Ocean acidification in the Great Barrier Reef

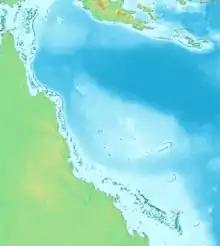
Map of the Great Barrier Reef

Atmospheric carbon dioxide has risen from 280 to 409 ppm since the industrial revolution. Around 30% of carbon dioxide released from humans have been absorbed into the ocean during that era. This increase in carbon dioxide has led to a 0.1 decrease in pH, and it could decrease by 0.5 by 2100. When carbon dioxide meets seawater, it forms carbonic acid; the molecules dissociate into hydrogen, bicarbonate, and carbonate, and they lower the pH of the ocean. Sea surface temperature, ocean acidity, and dissolved inorganic carbon are also positively correlated with atmospheric carbon dioxide. Ocean acidification can cause hypercapnia and increase stress in marine organisms, thereby leading to decreased biodiversity. Coral reefs themselves can also be negatively affected by ocean acidification, as calcification rates decrease and acidity increases.